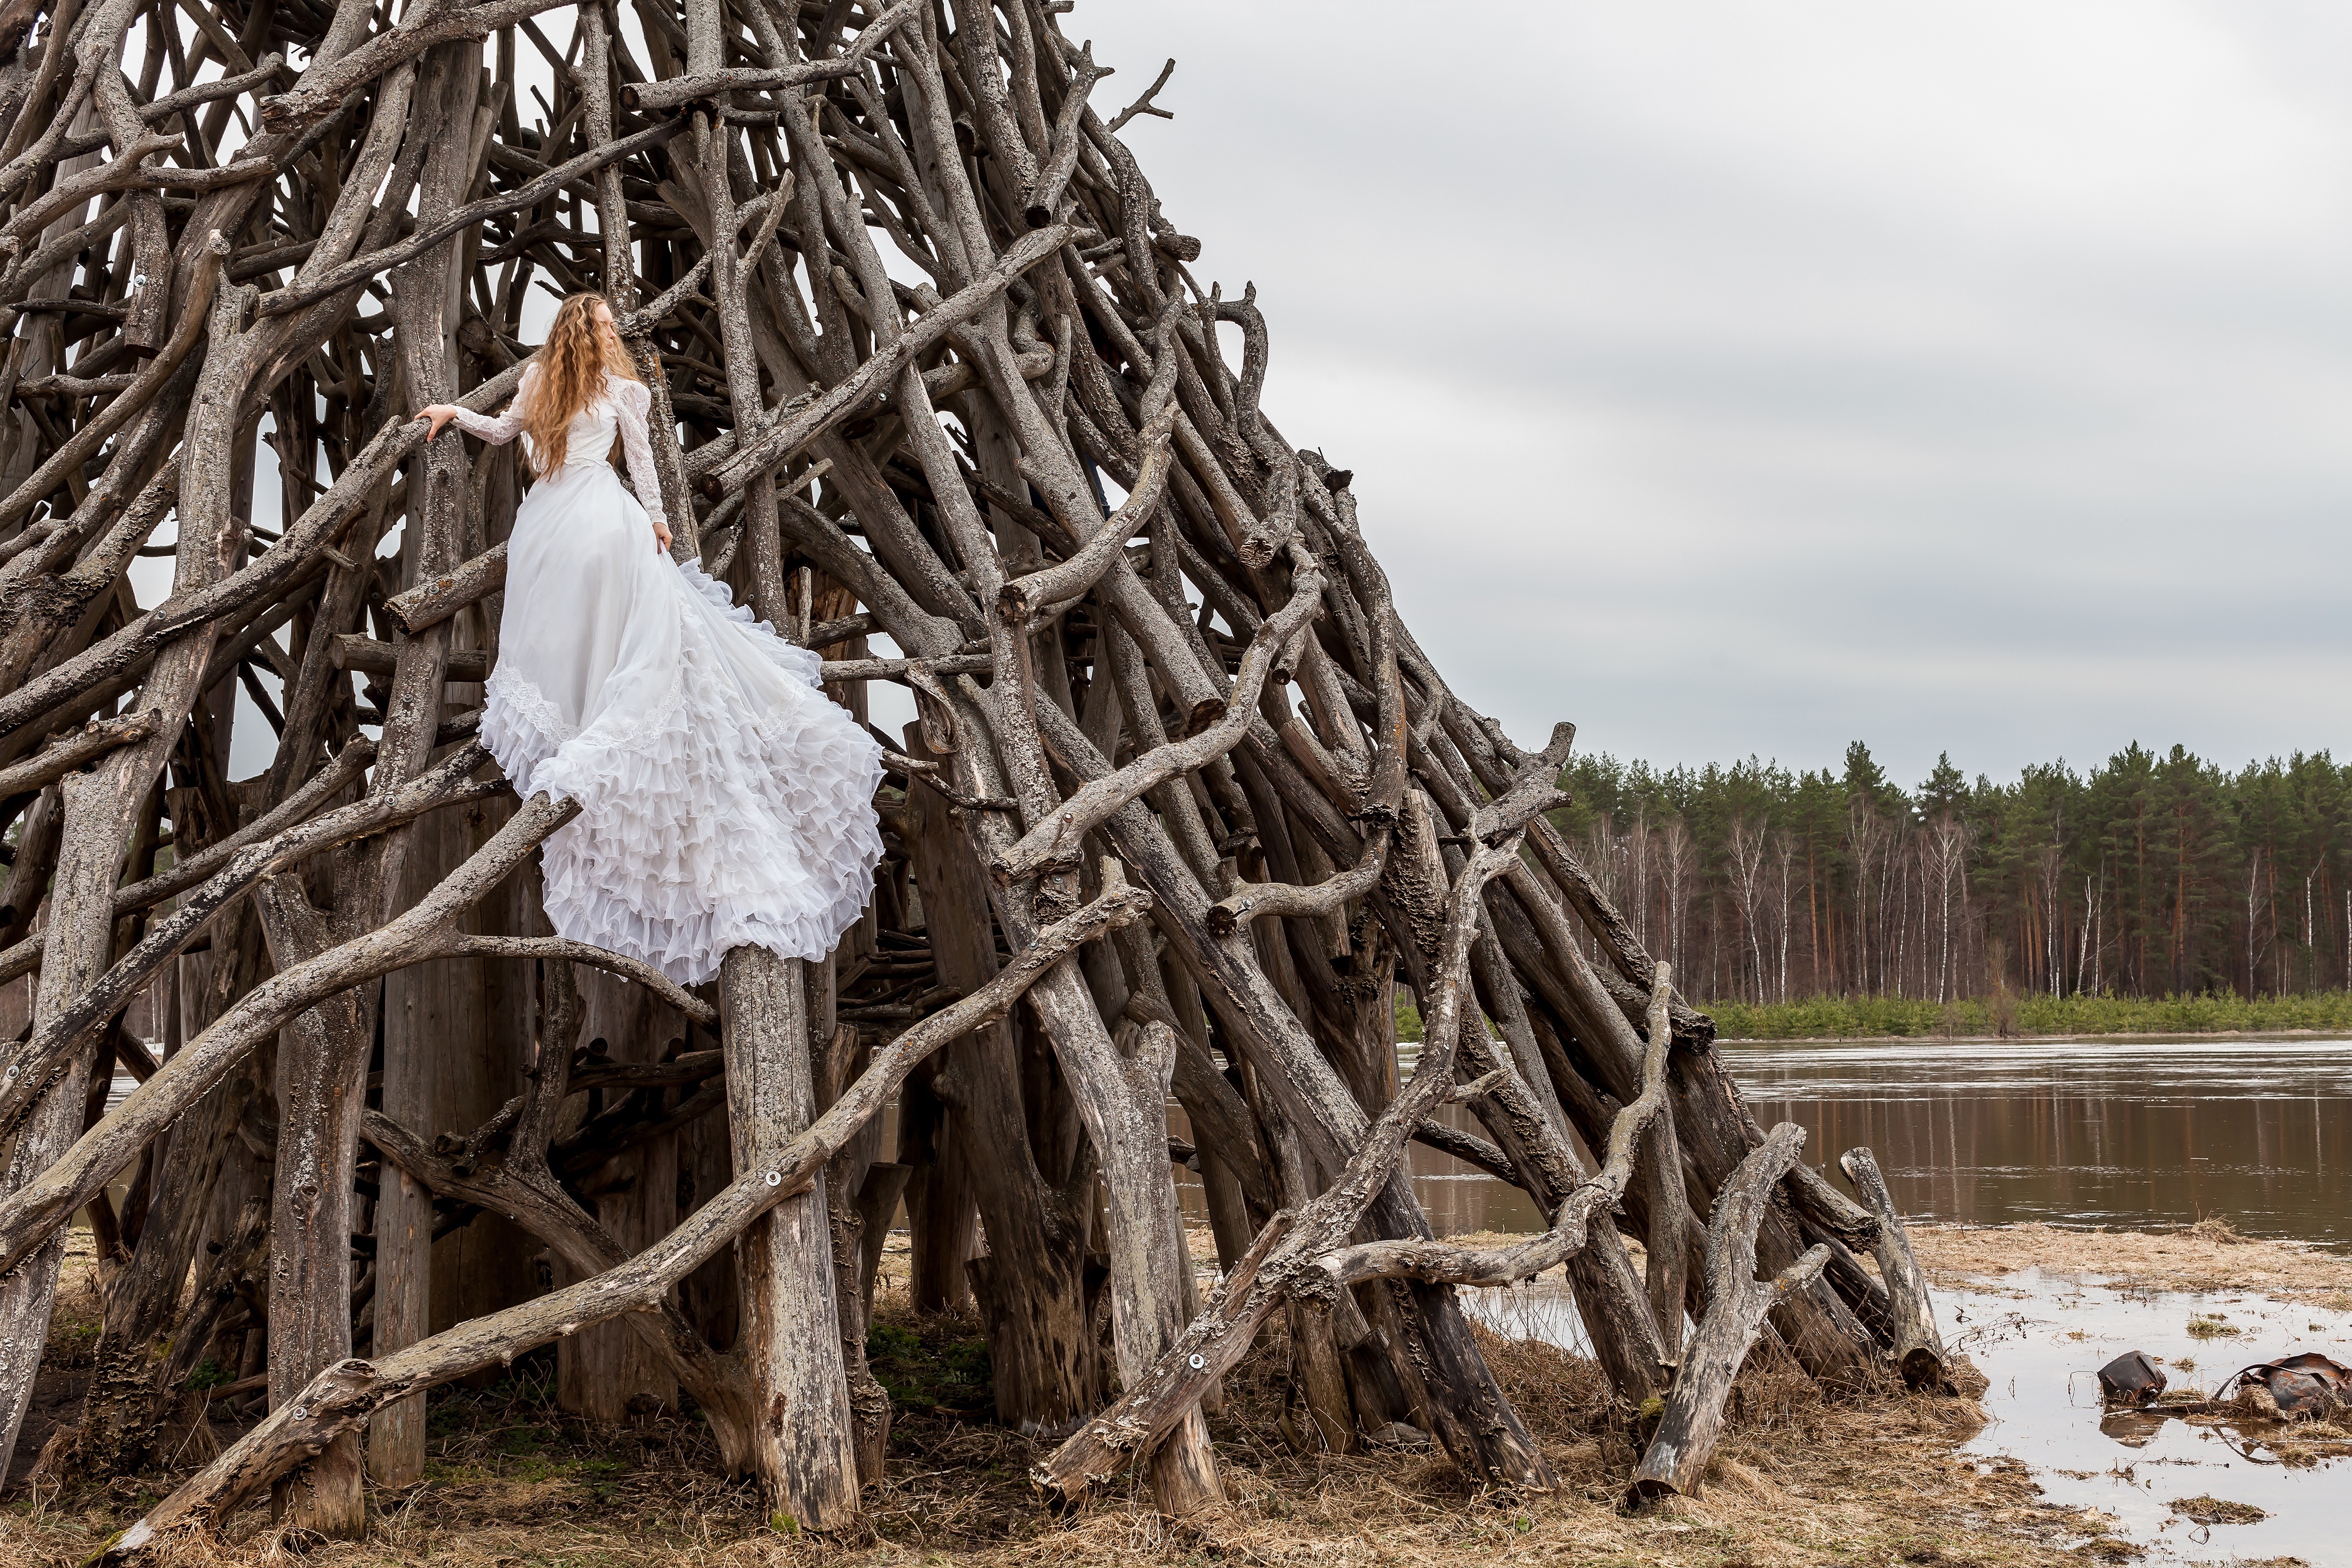
tree, nature, snow, winter, plant, wood, flower, female, weather, bride, season, root, outdoors, sculpture, dress, outdoor activity, woody plant